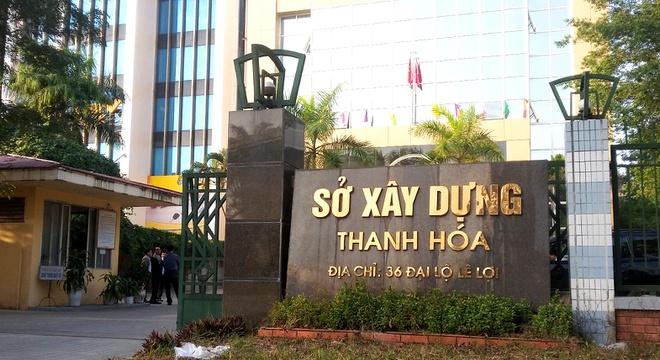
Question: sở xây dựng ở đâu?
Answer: ở số 36 đại lộ lê lợi